Kidnapper (film)

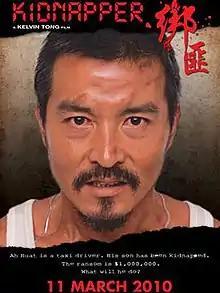
Official film poster

Kidnapper is a 2010 Singaporean thriller film about a kidnap set in Singapore. The first action-thriller film made by Kelvin Tong, it was a joint venture between Scorpio East Pictures of Singapore and RAM Pictures and PMP Entertainment from Malaysia. Tong opted for a thriller film as opposed to a full-fledged action film as he felt this was more realistic in Singapore saying "people here (in Singapore) don't run around with machine guns".